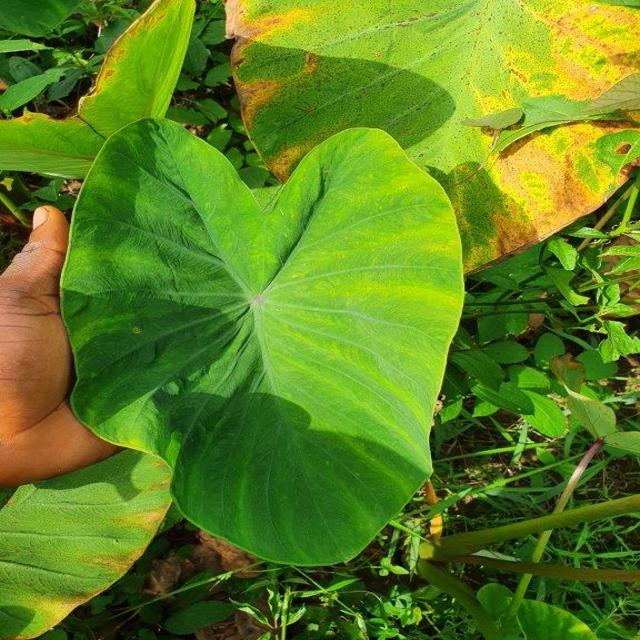
Label: Healthy